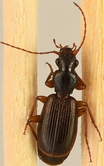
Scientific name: Cymindis neglecta
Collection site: Bartlett Experimental Forest NEON (BART), plot BART_025